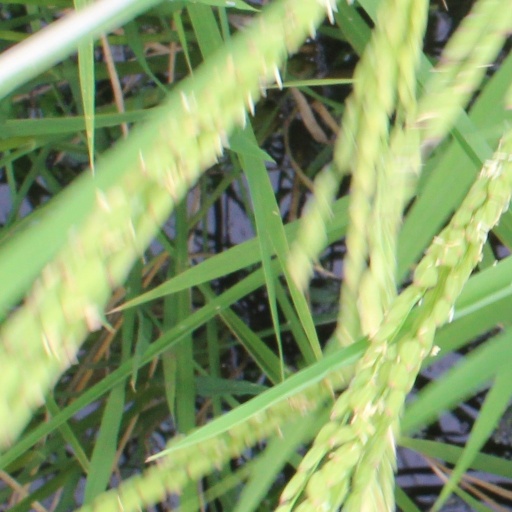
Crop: rice